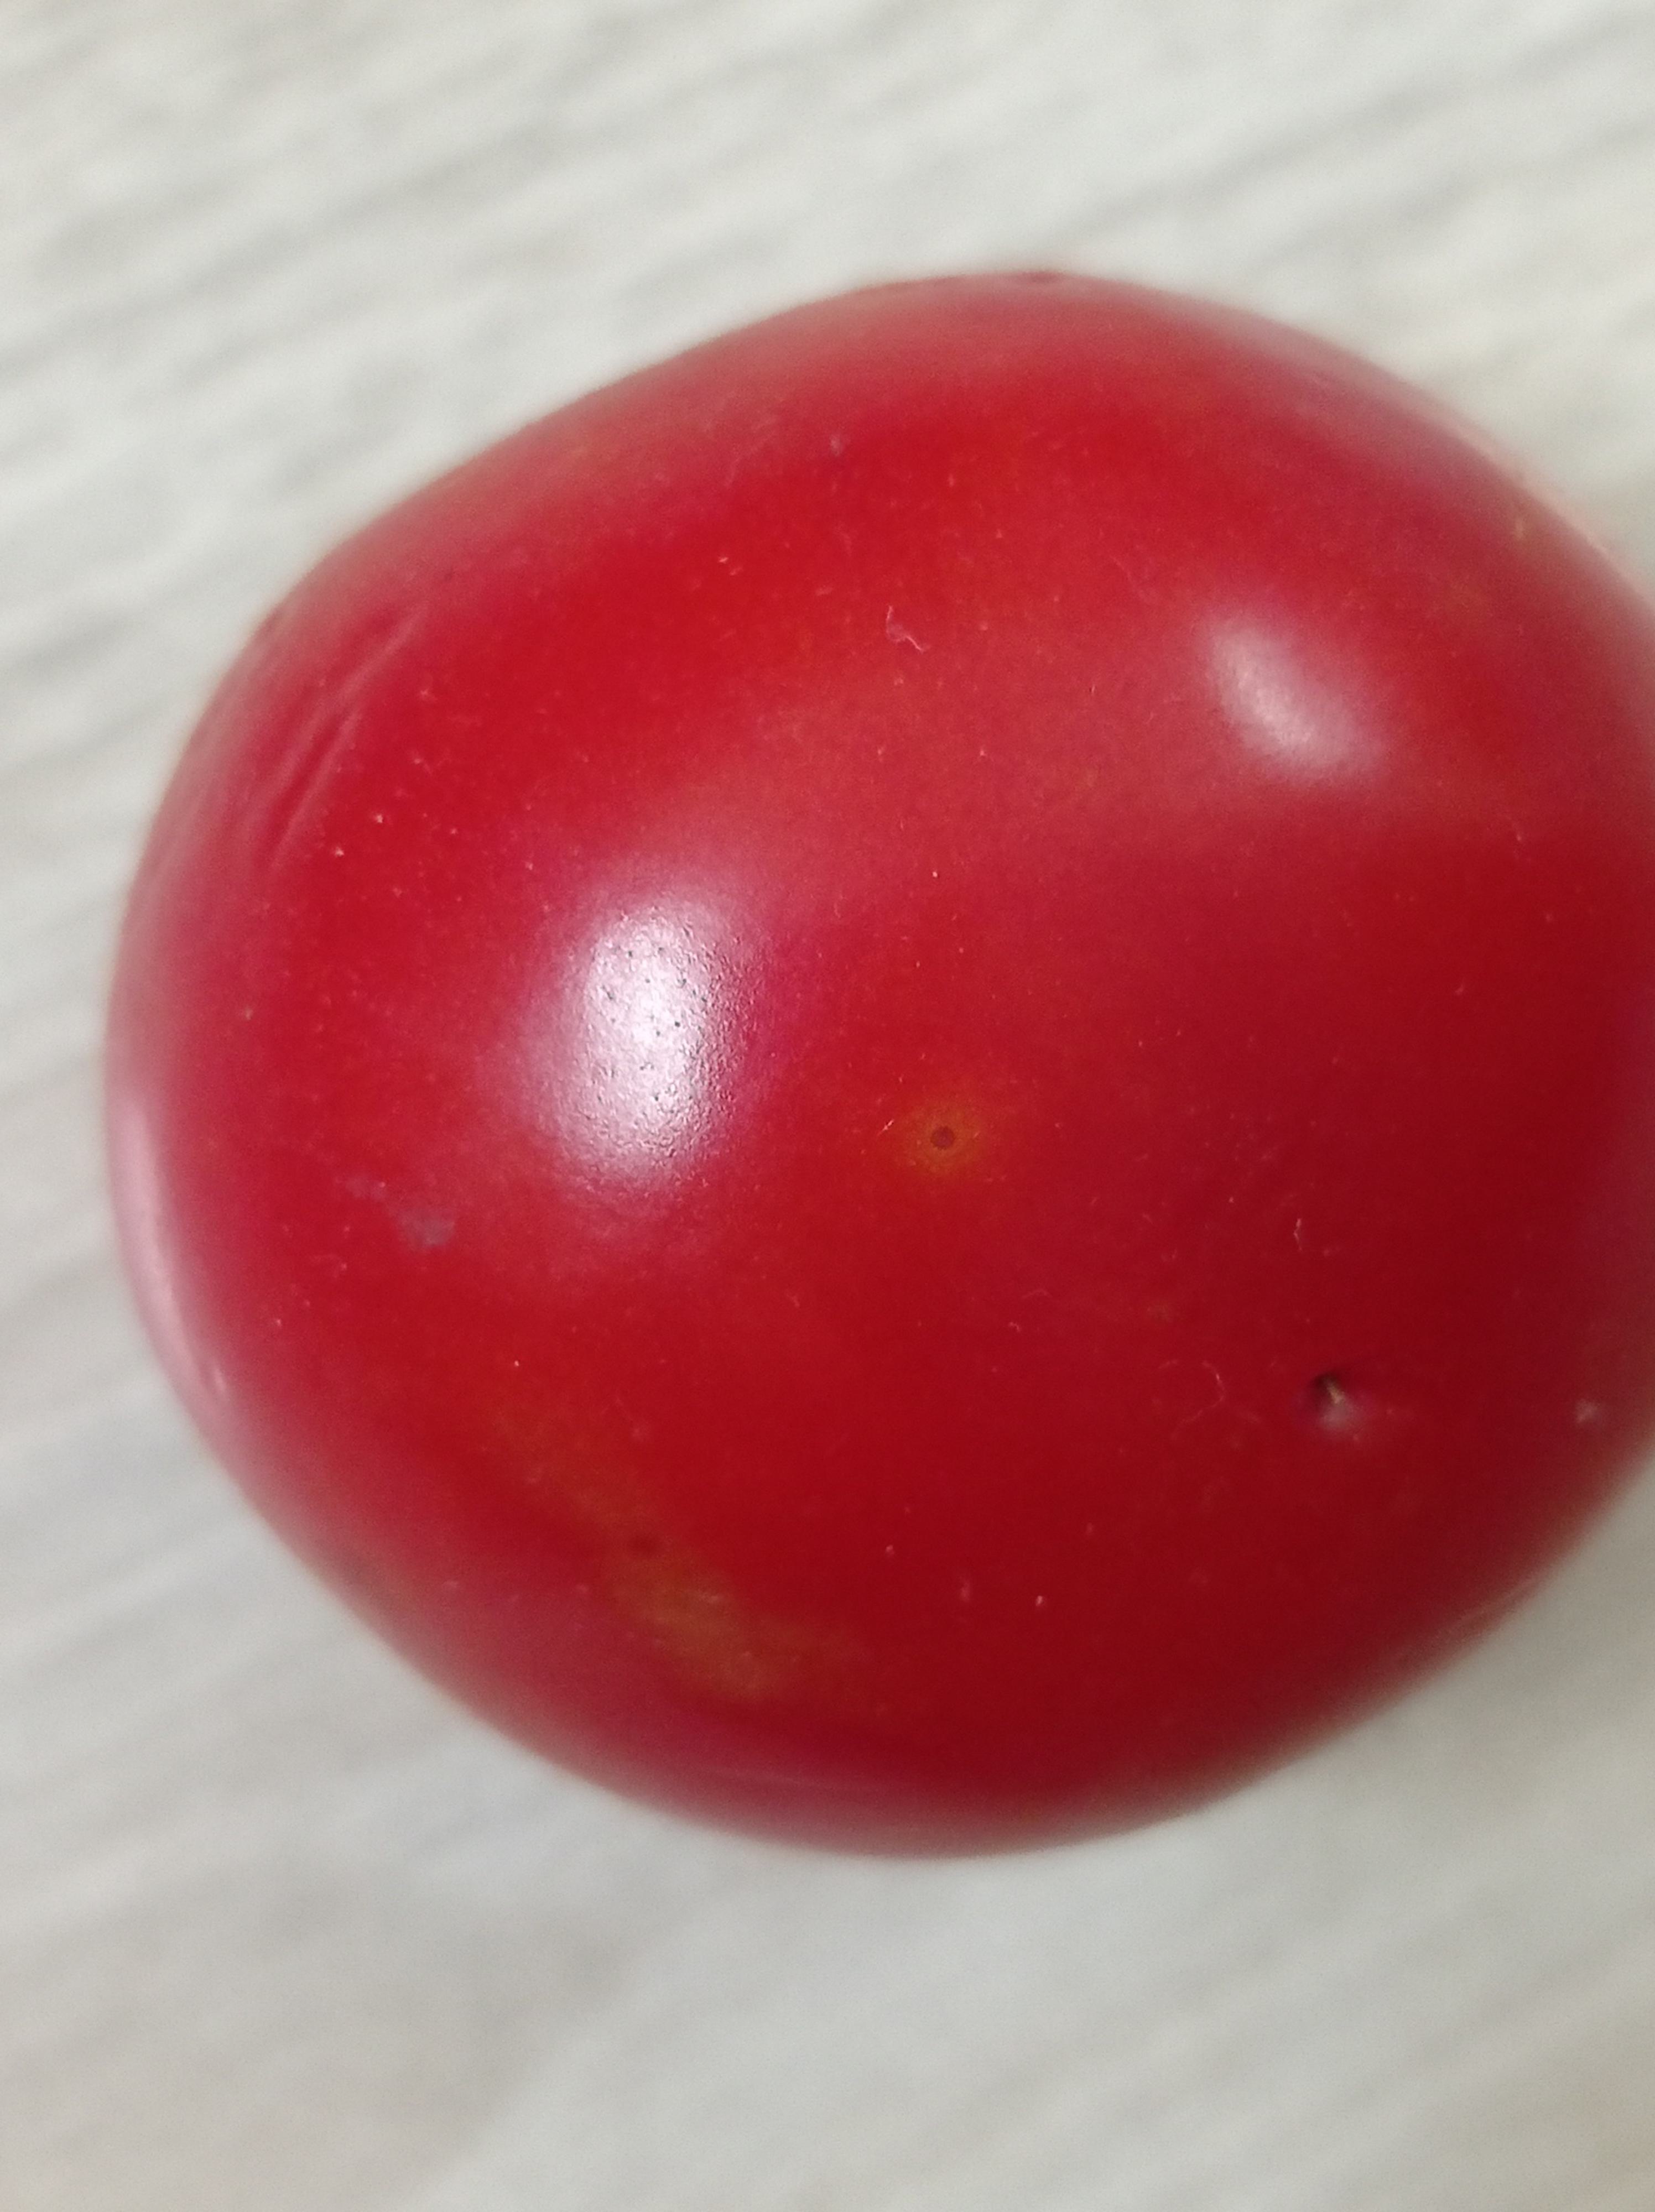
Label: Fresh